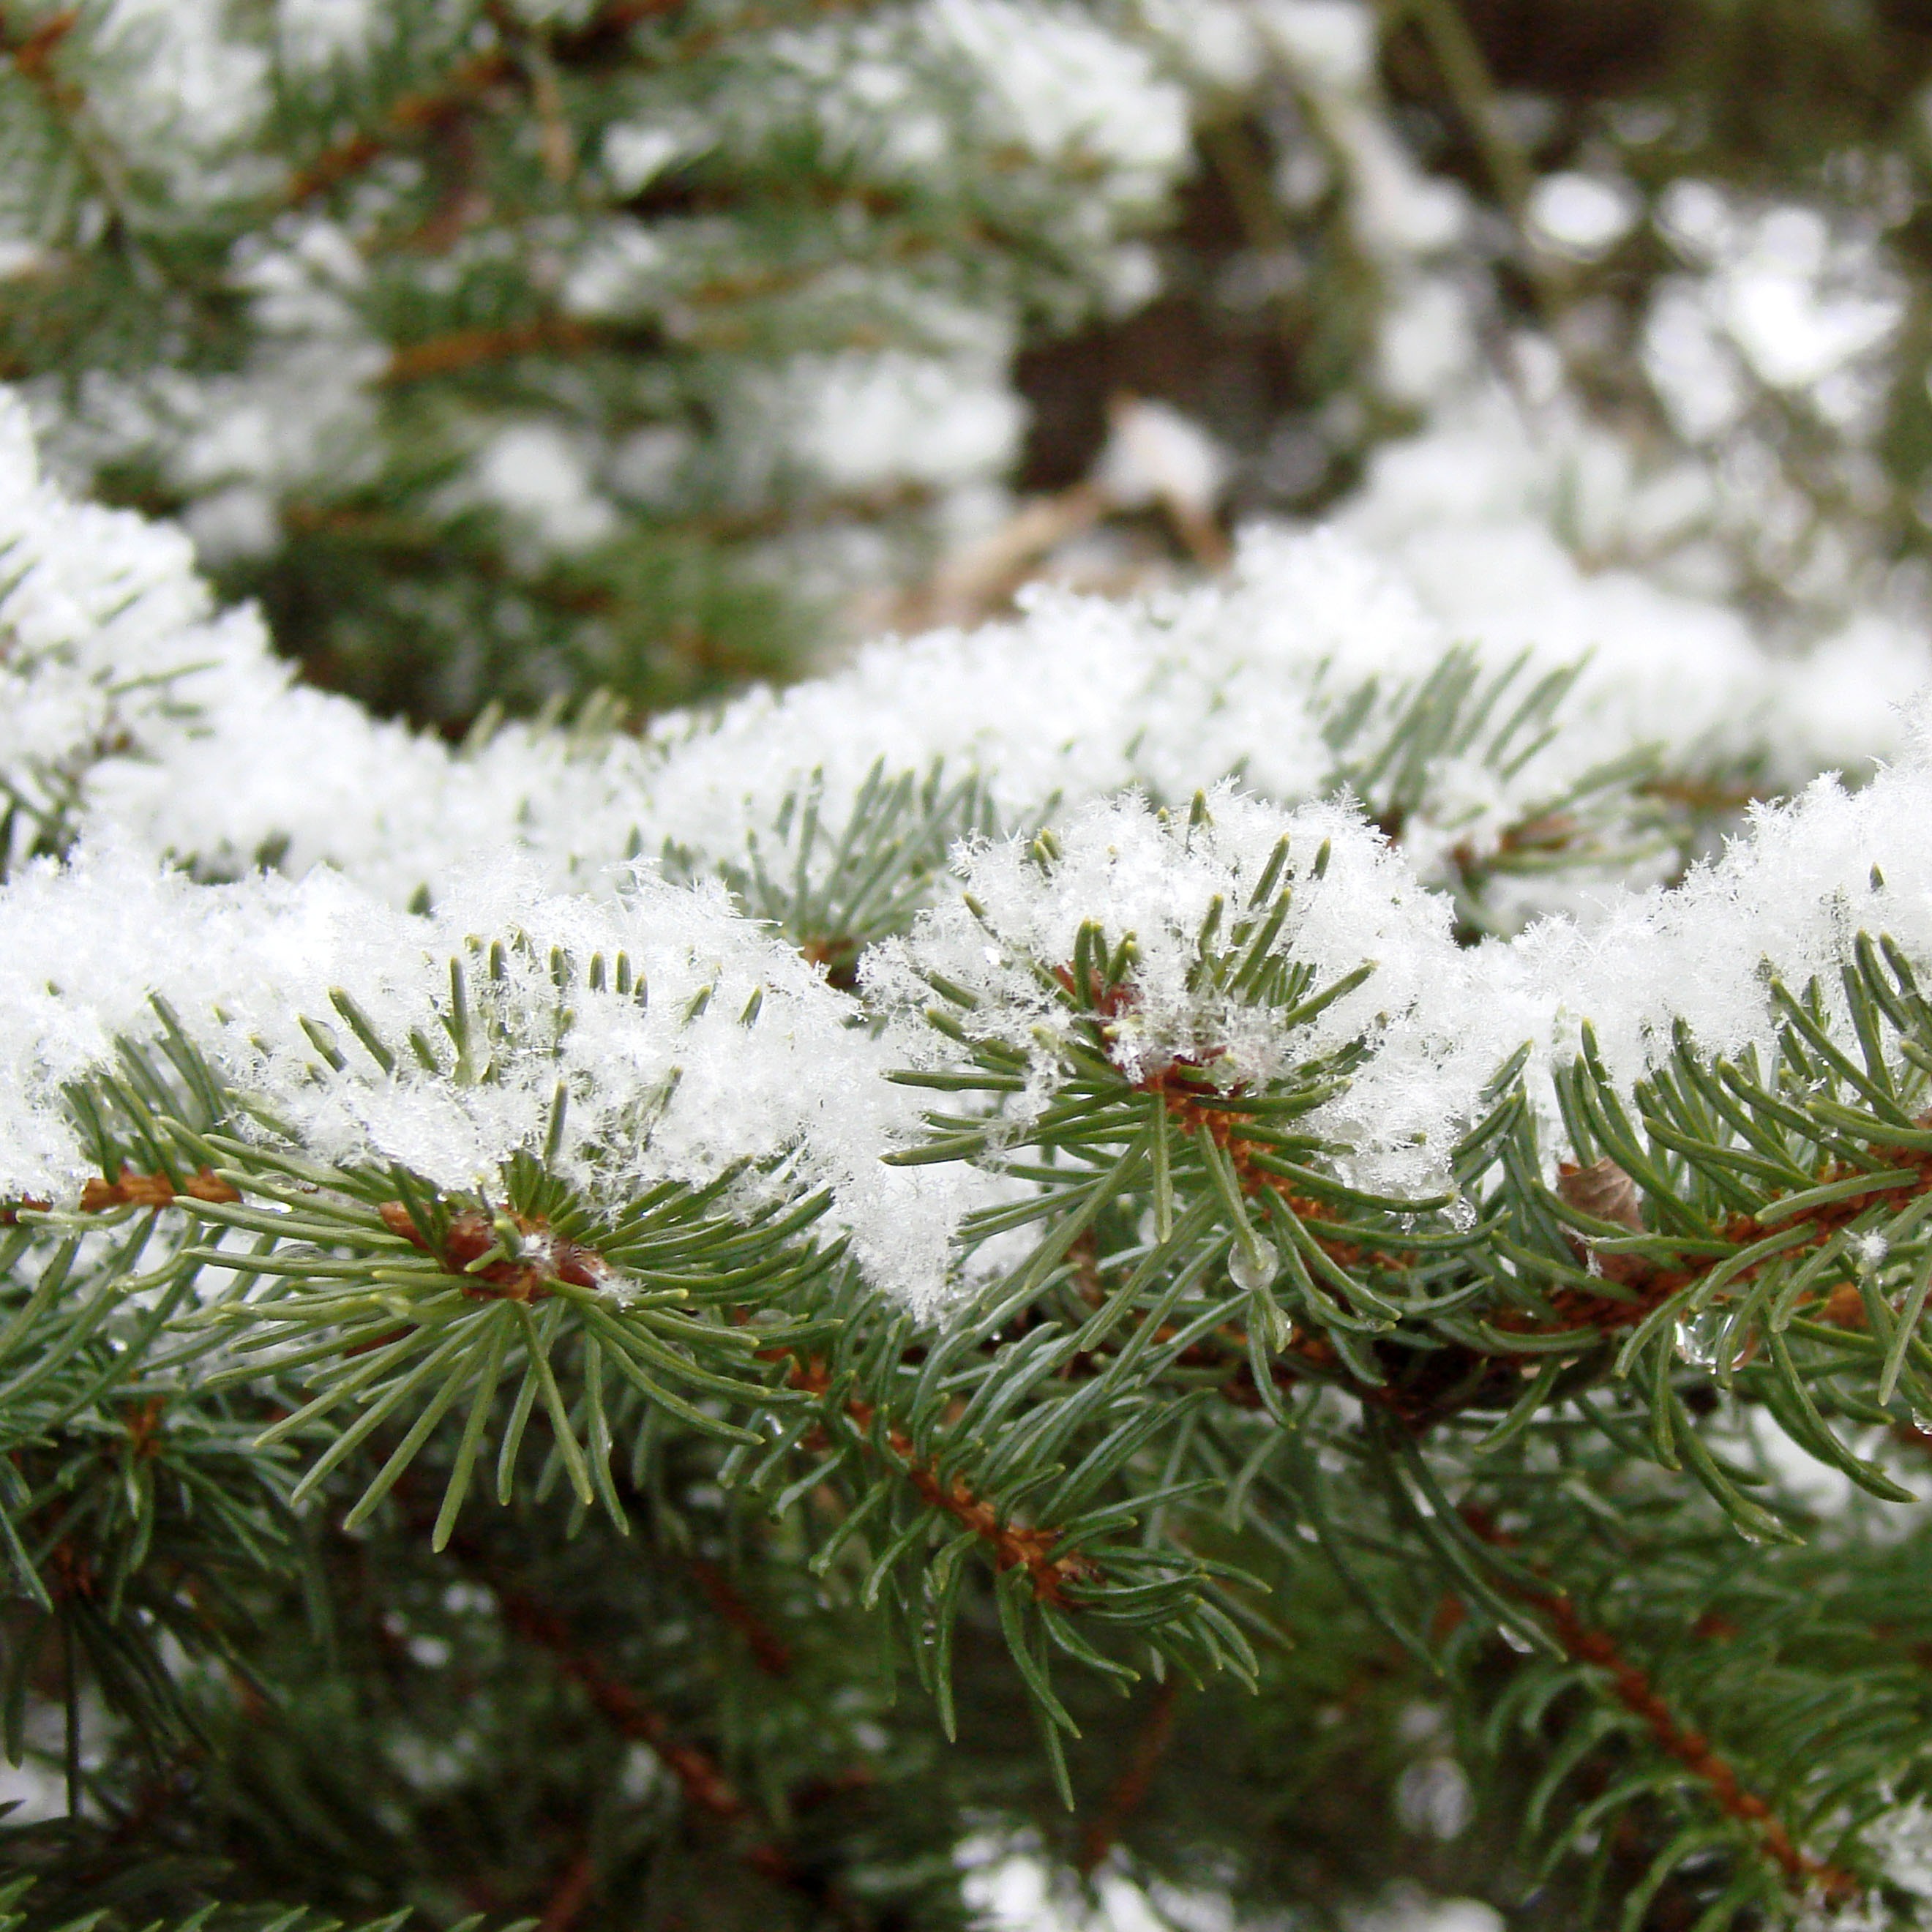
tree, branch, snow, winter, plant, white, frost, pine, evergreen, covered, fir, flora, christmas tree, twig, conifer, leaves, spruce, larch, pine family, woody plant, temperate coniferous forest, land plant